Describe the emotion expressed in this image:  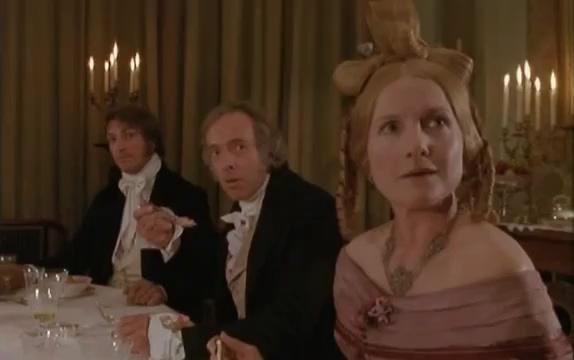
This person displays Fear, valence and arousal with moderate intensity.